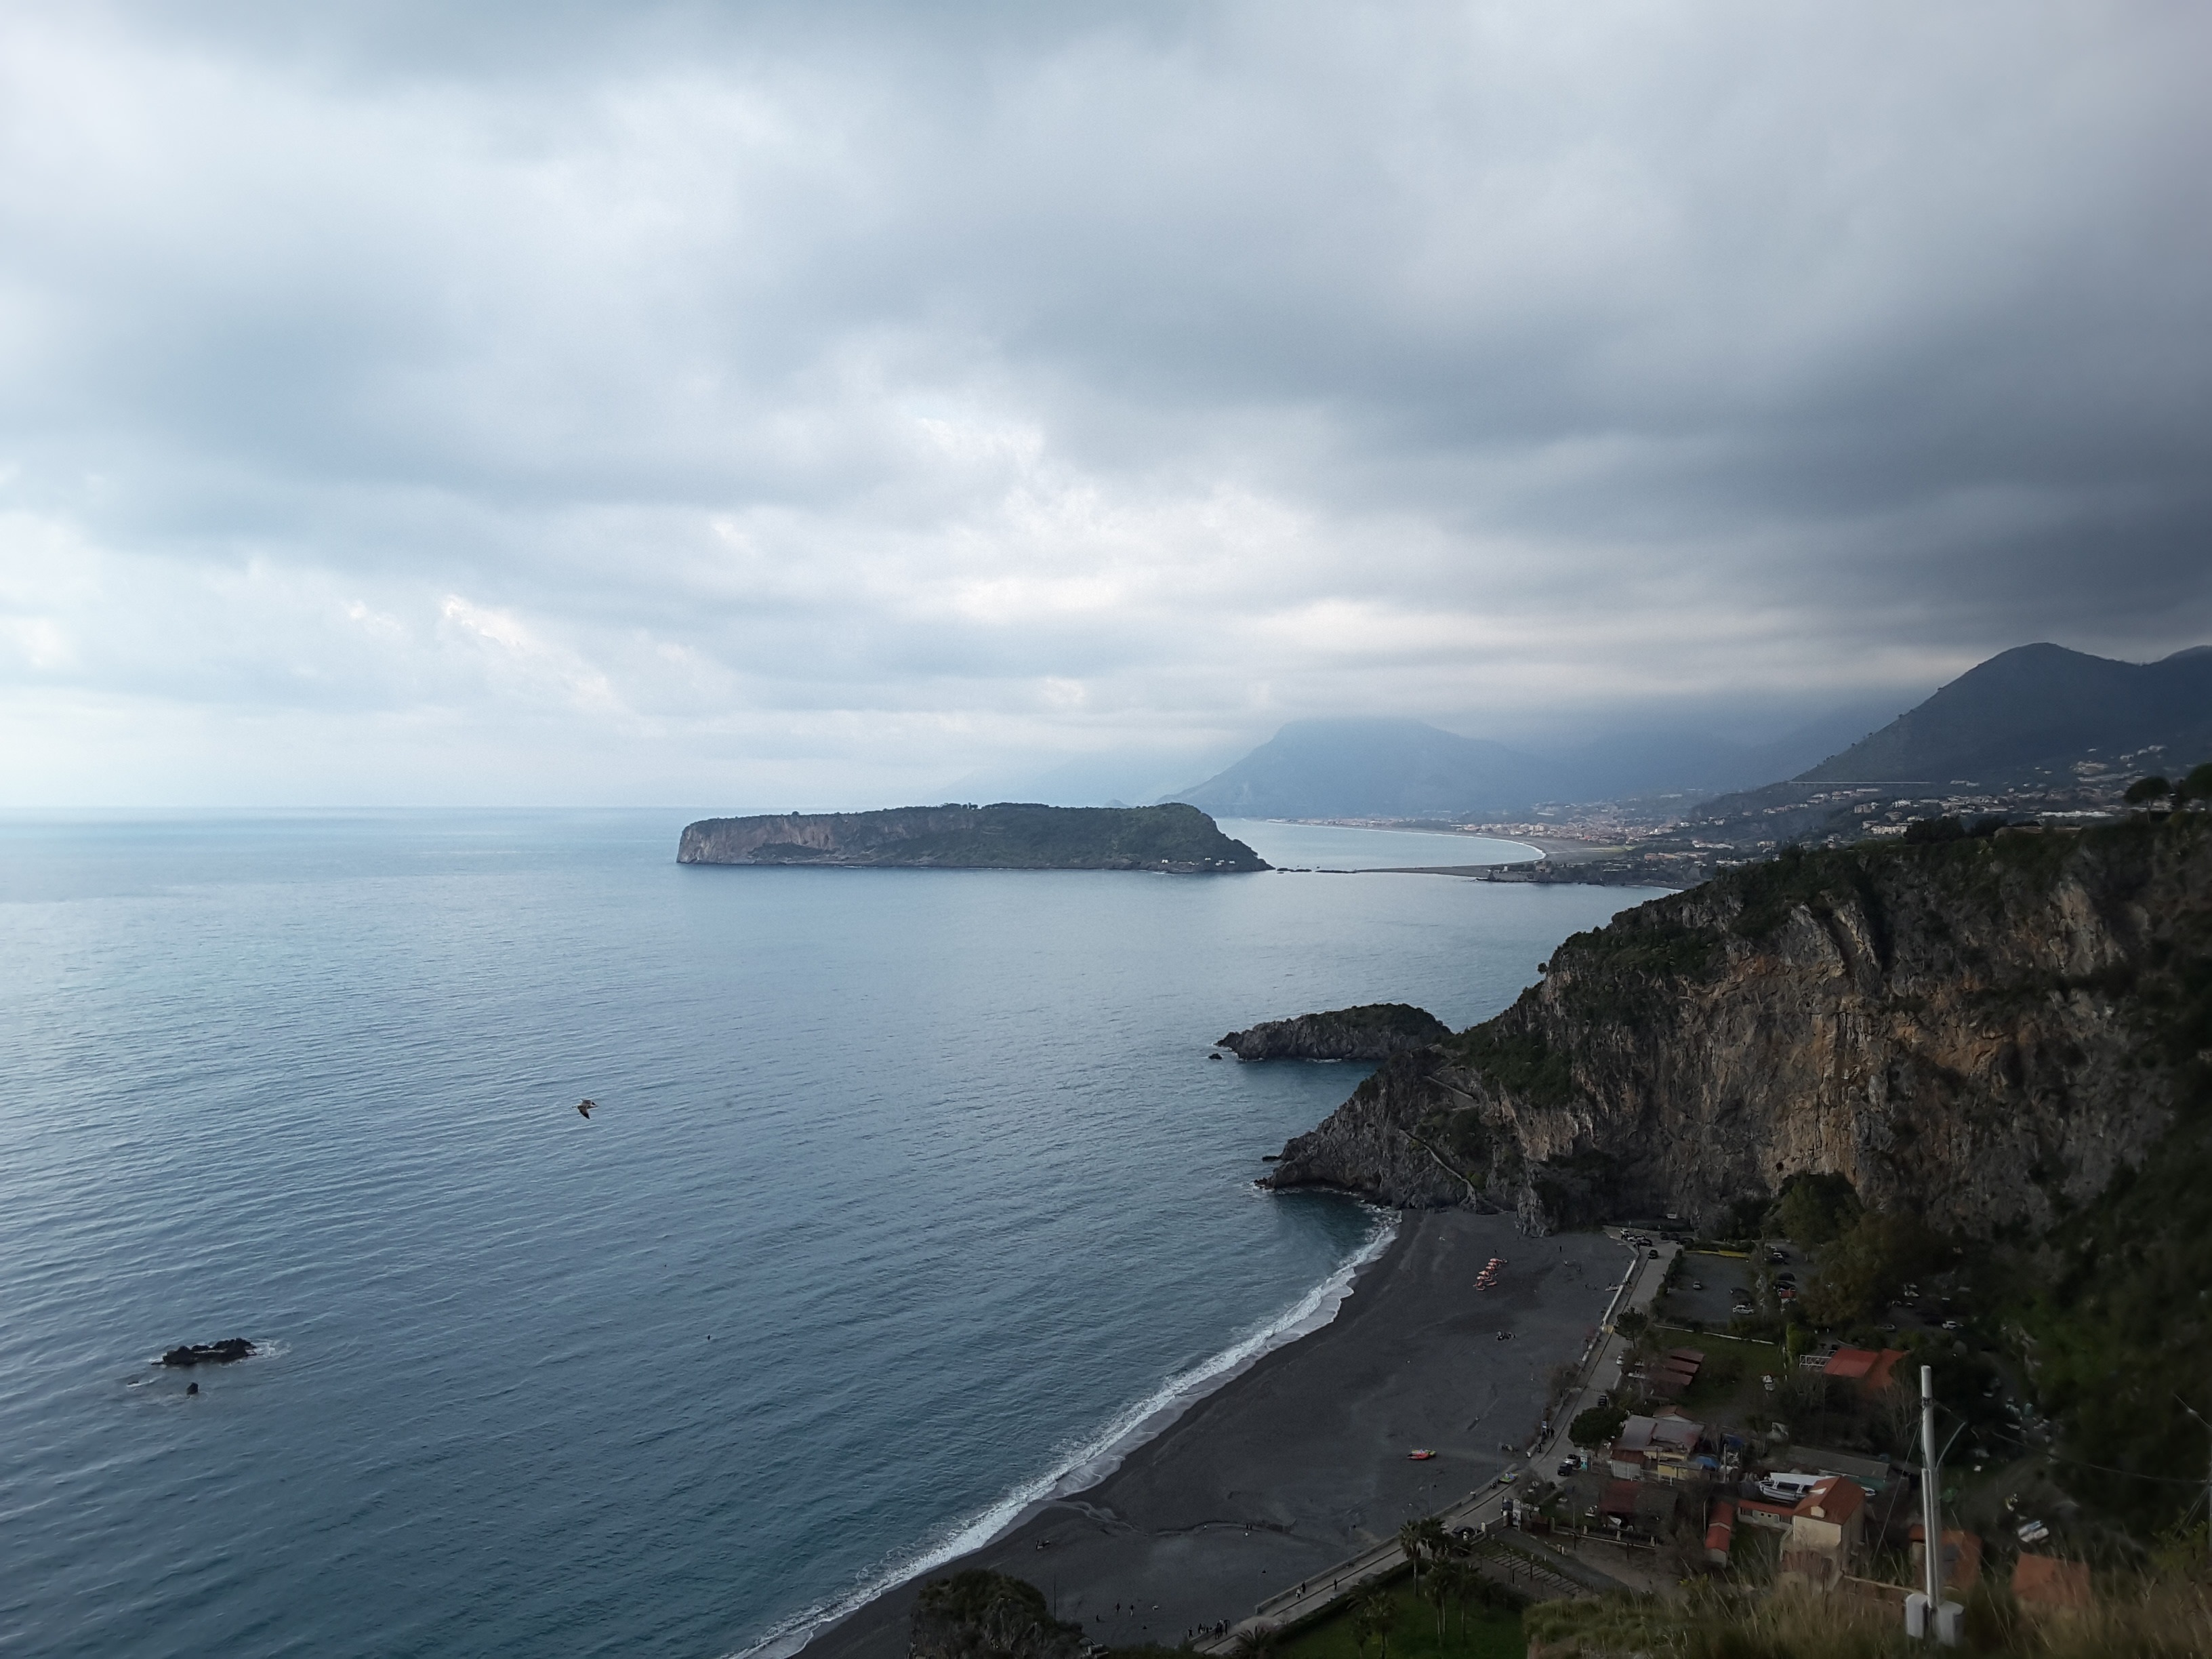
beach, landscape, sea, coast, water, nature, ocean, horizon, cloud, sky, shore, lake, cliff, cove, vehicle, bay, italy, blue, fjord, reservoir, terrain, body of water, calabria, clouds, loch, cape, landform, praia a mare